Soursop

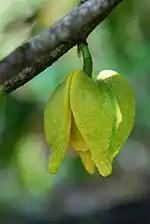
"A. muricata" flower

Soursop (also called graviola, guyabano, and in Latin America ) is the fruit of "Annona muricata", a broadleaf, flowering, evergreen tree. It is native to the tropical regions of the Americas and the Caribbean and is widely propagated. It is in the same genus, "Annona", as cherimoya and is in the Annonaceae family.